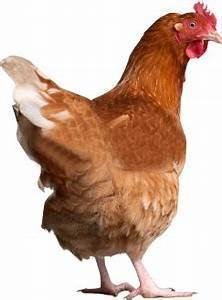
chicken